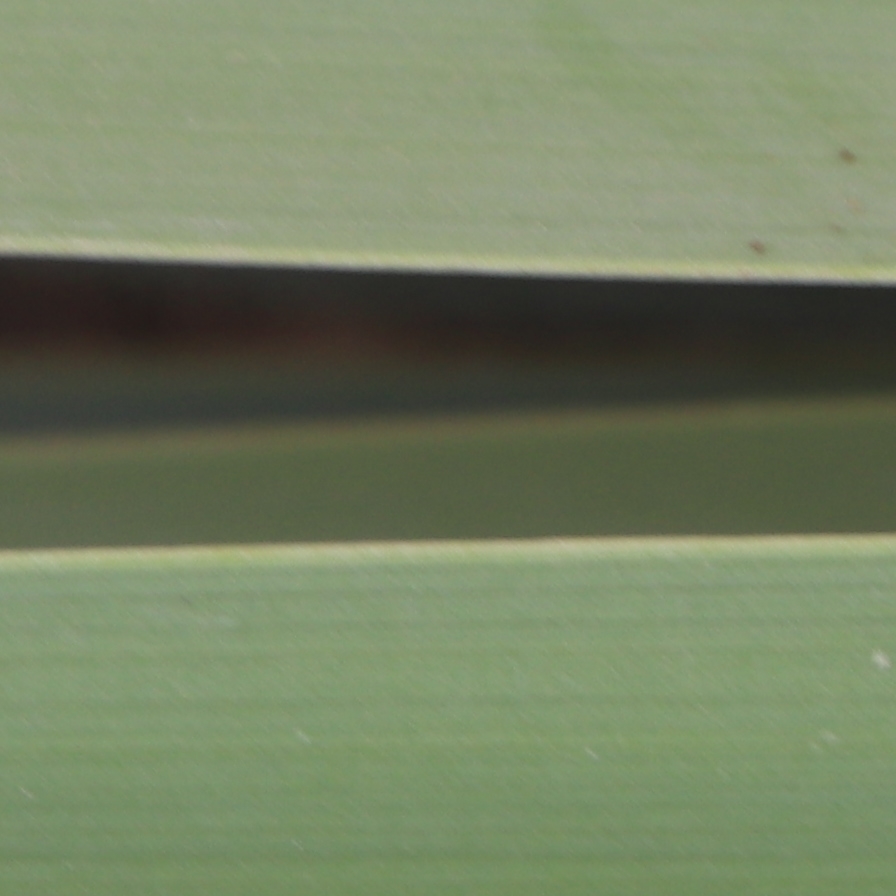
Label: Healthy